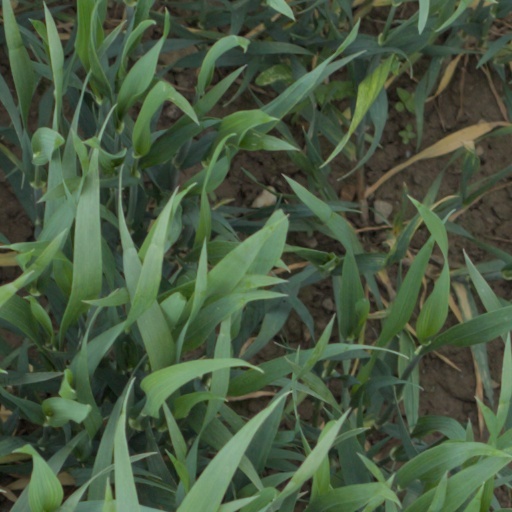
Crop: wheat